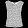
Label: Shirt